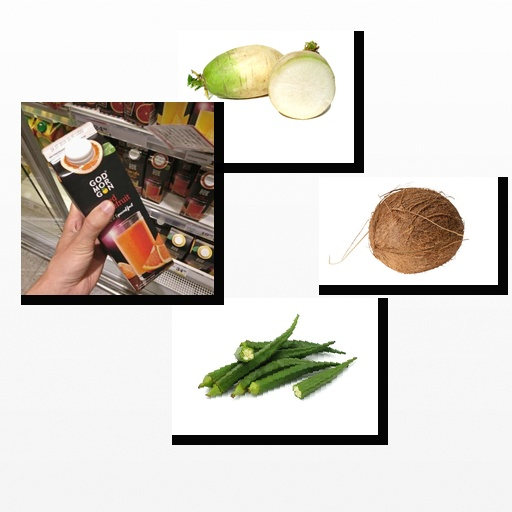
Food items: radish, coconut, grapefruit_juice, okra